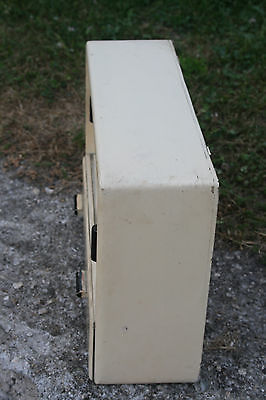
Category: cabinet